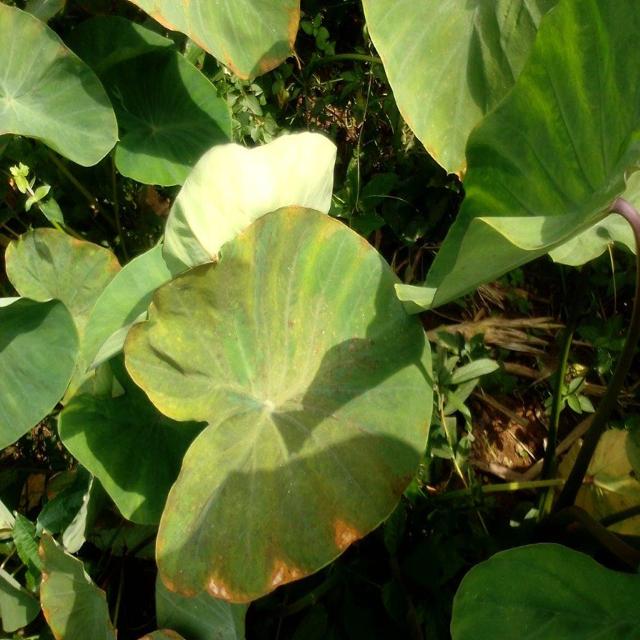
Label: Mid_Blight